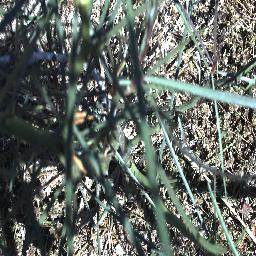
Label: parkinsonia